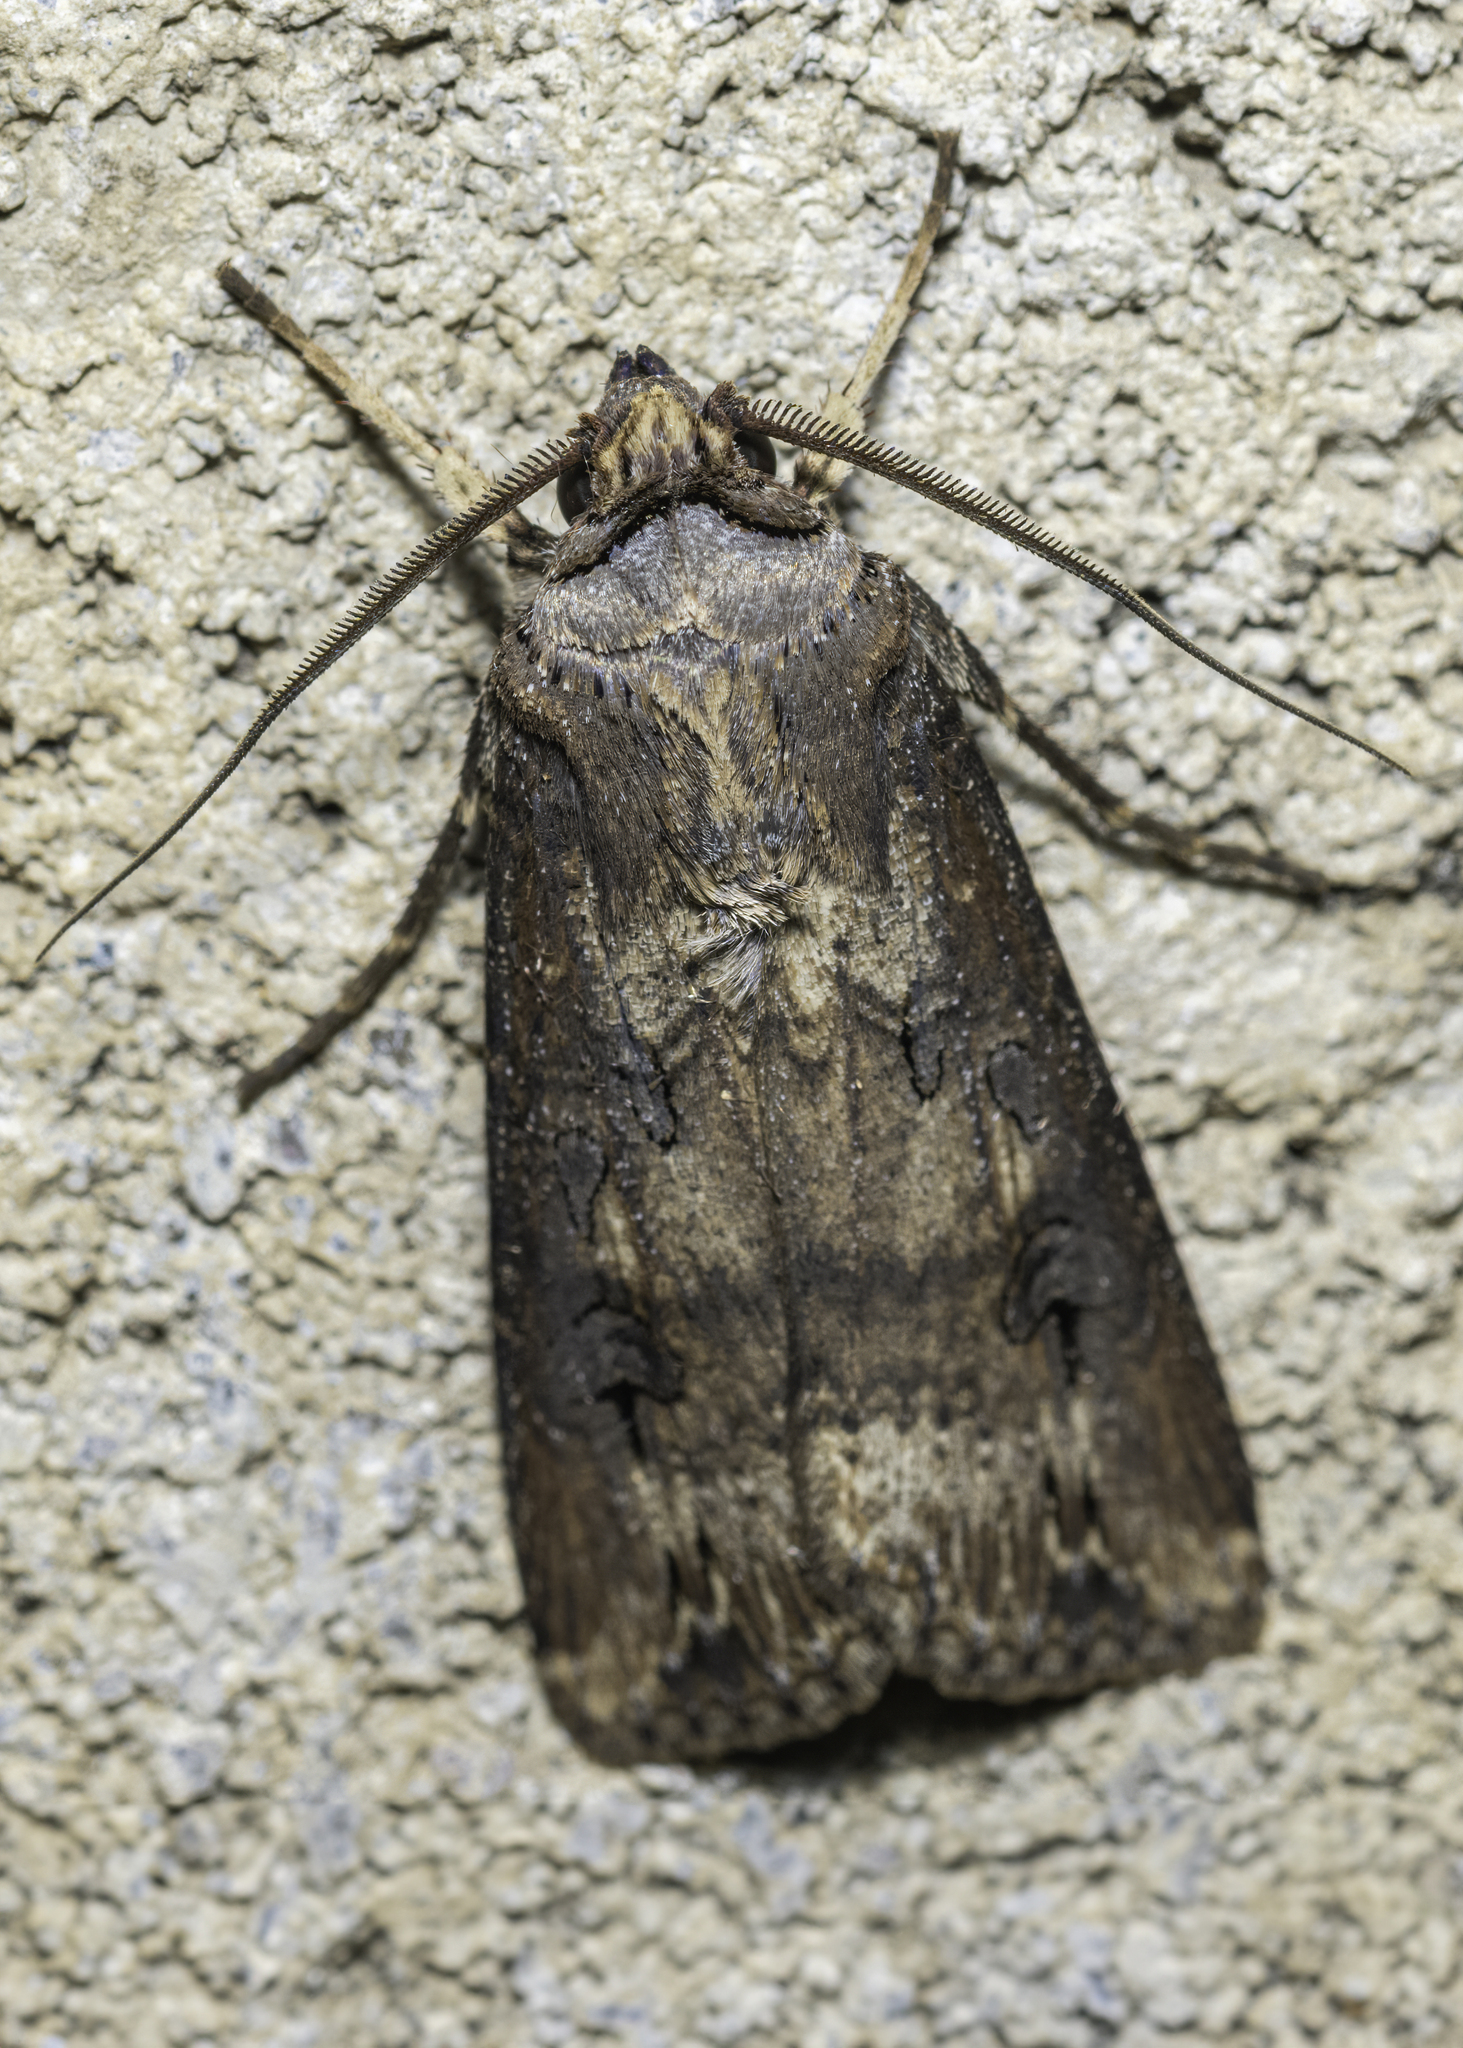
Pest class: cutworms